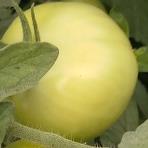
Crop: Tomato
Condition: healthy-fruit